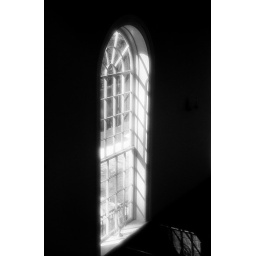
black and white image of a church window in defused light from inside the church. All dark except for the window